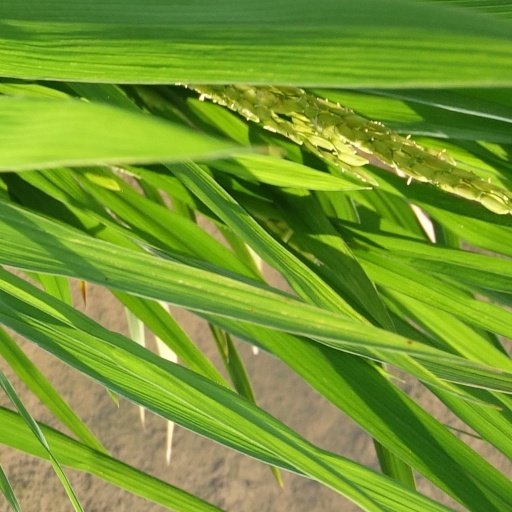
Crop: rice